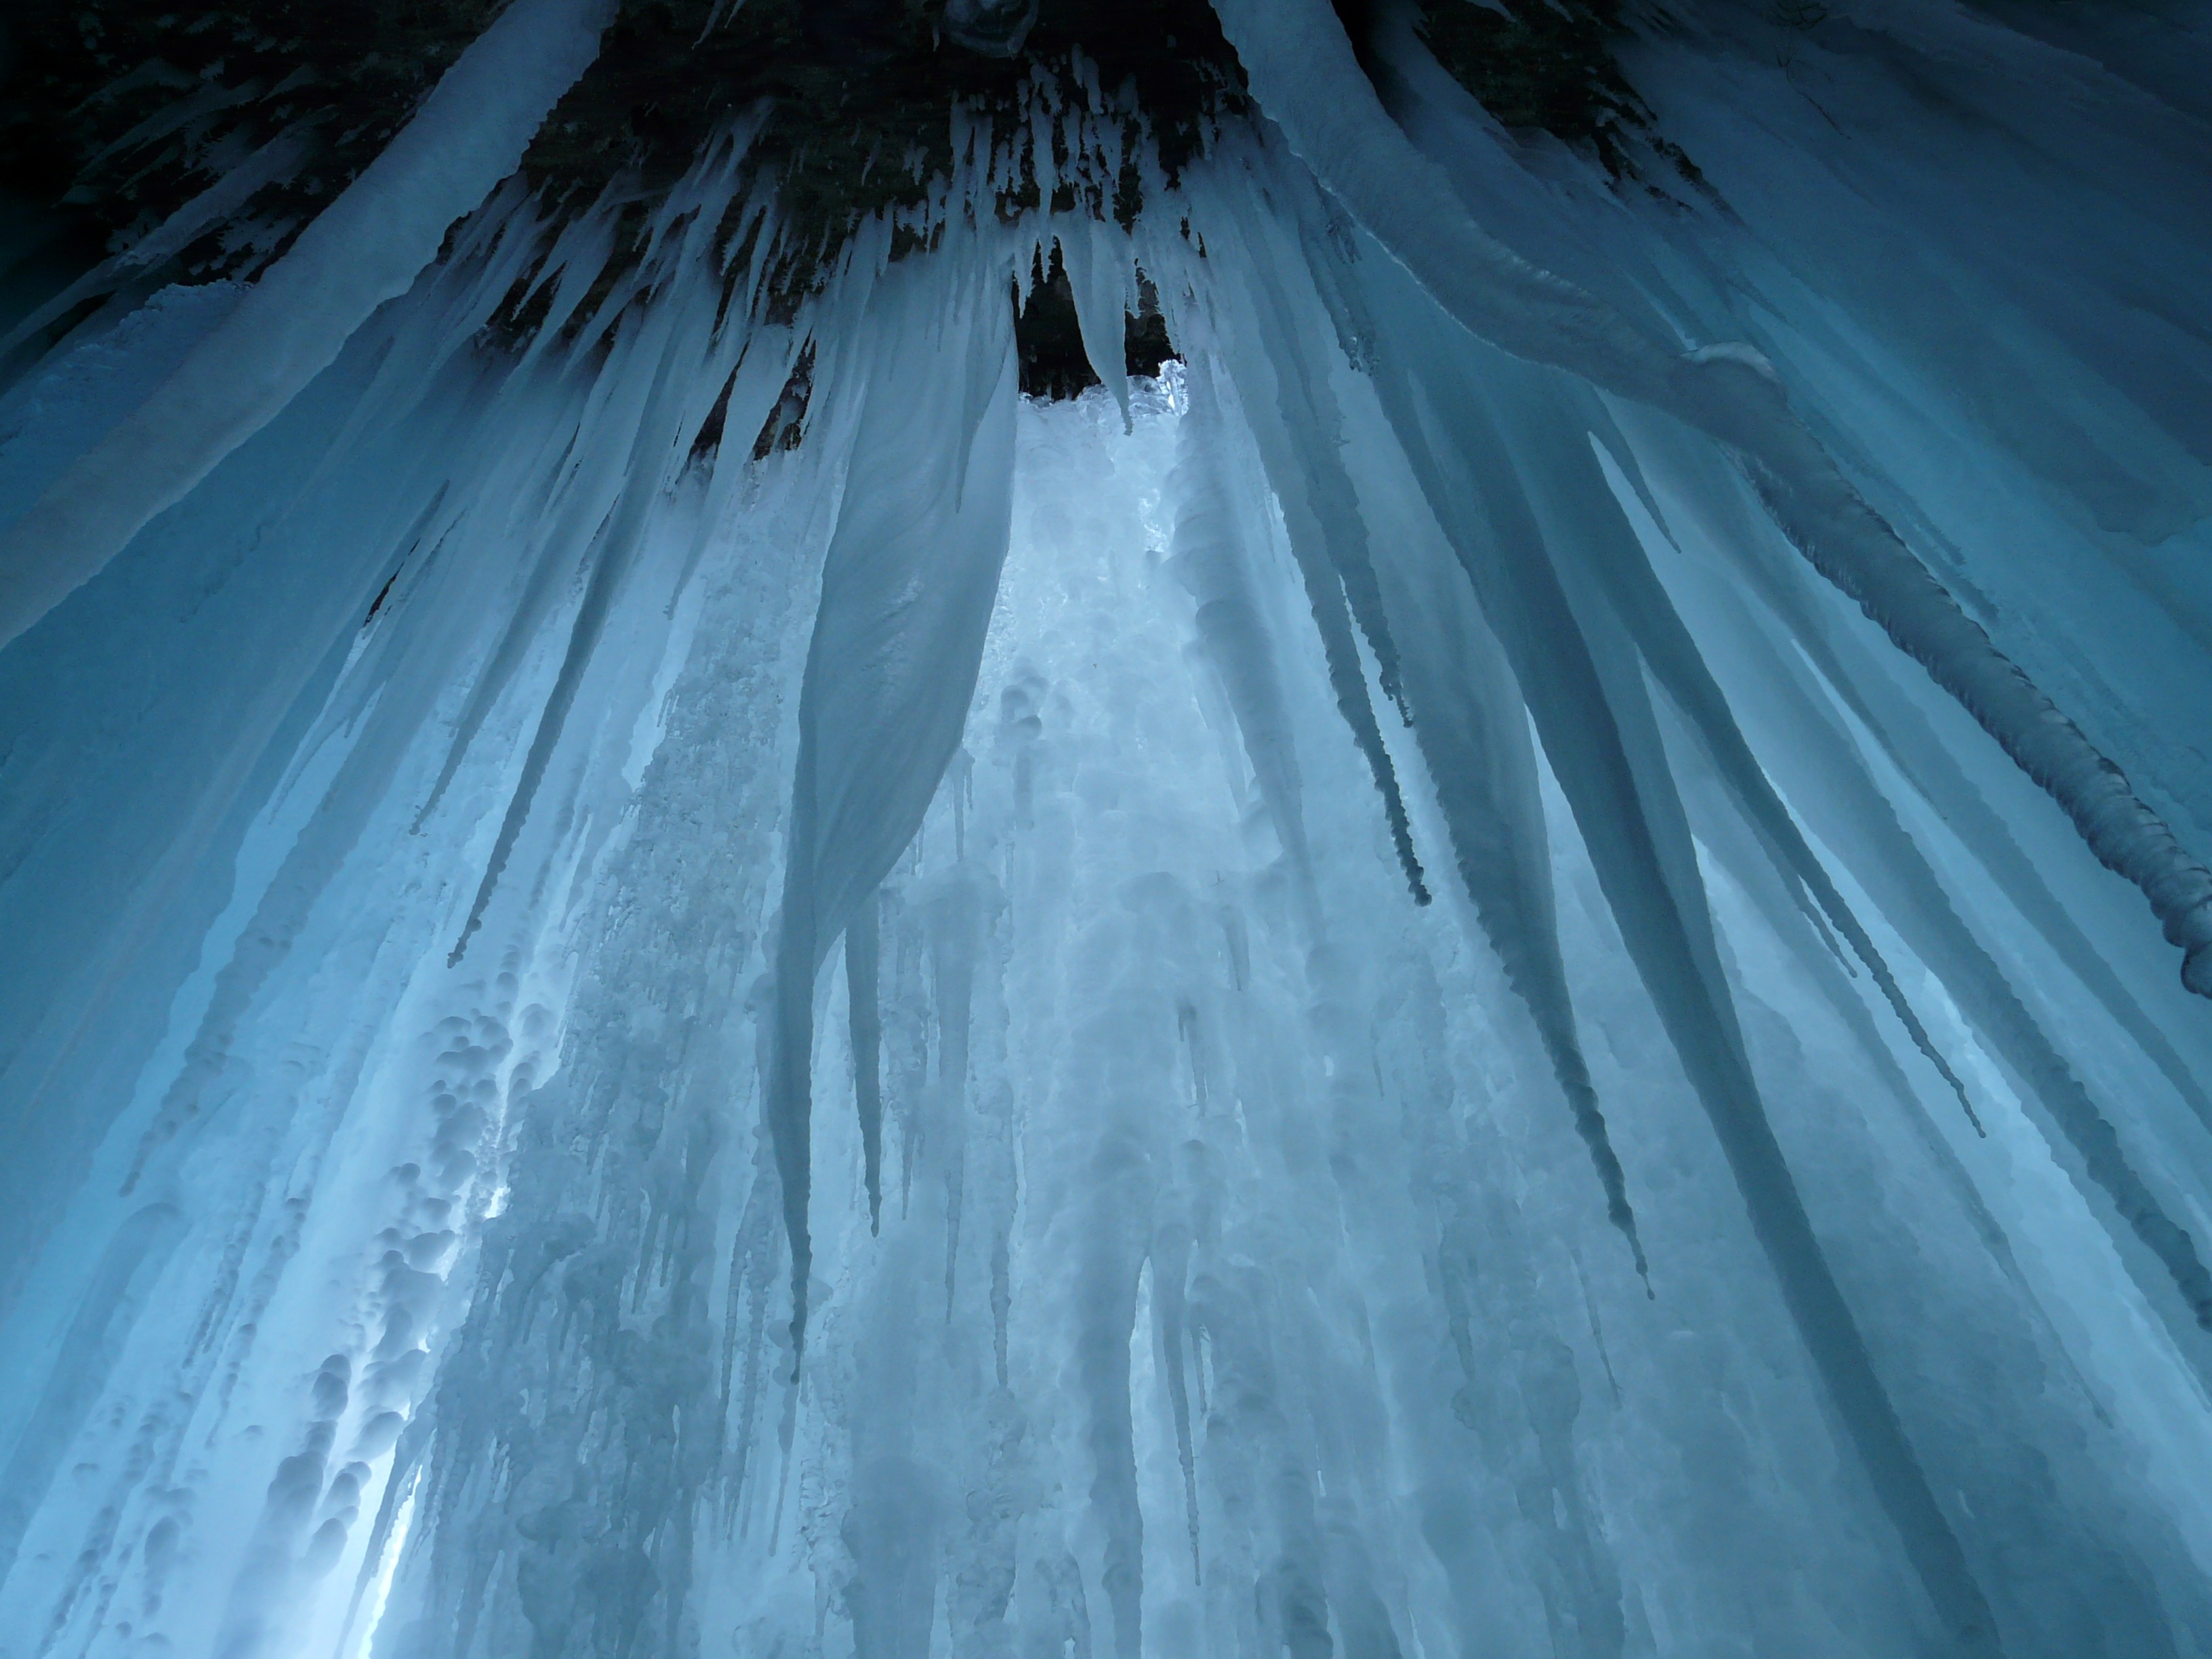
waterfall, cold, winter, adventure, formation, ice, cave, blue, icicle, freezing, impressive, stalactites, bad urach, urach waterfall, swabian alb, alb eaves, alb, urach, ice climbing, ice formations, ice curtain, geological phenomenon, ice cave, ice tropfsteine